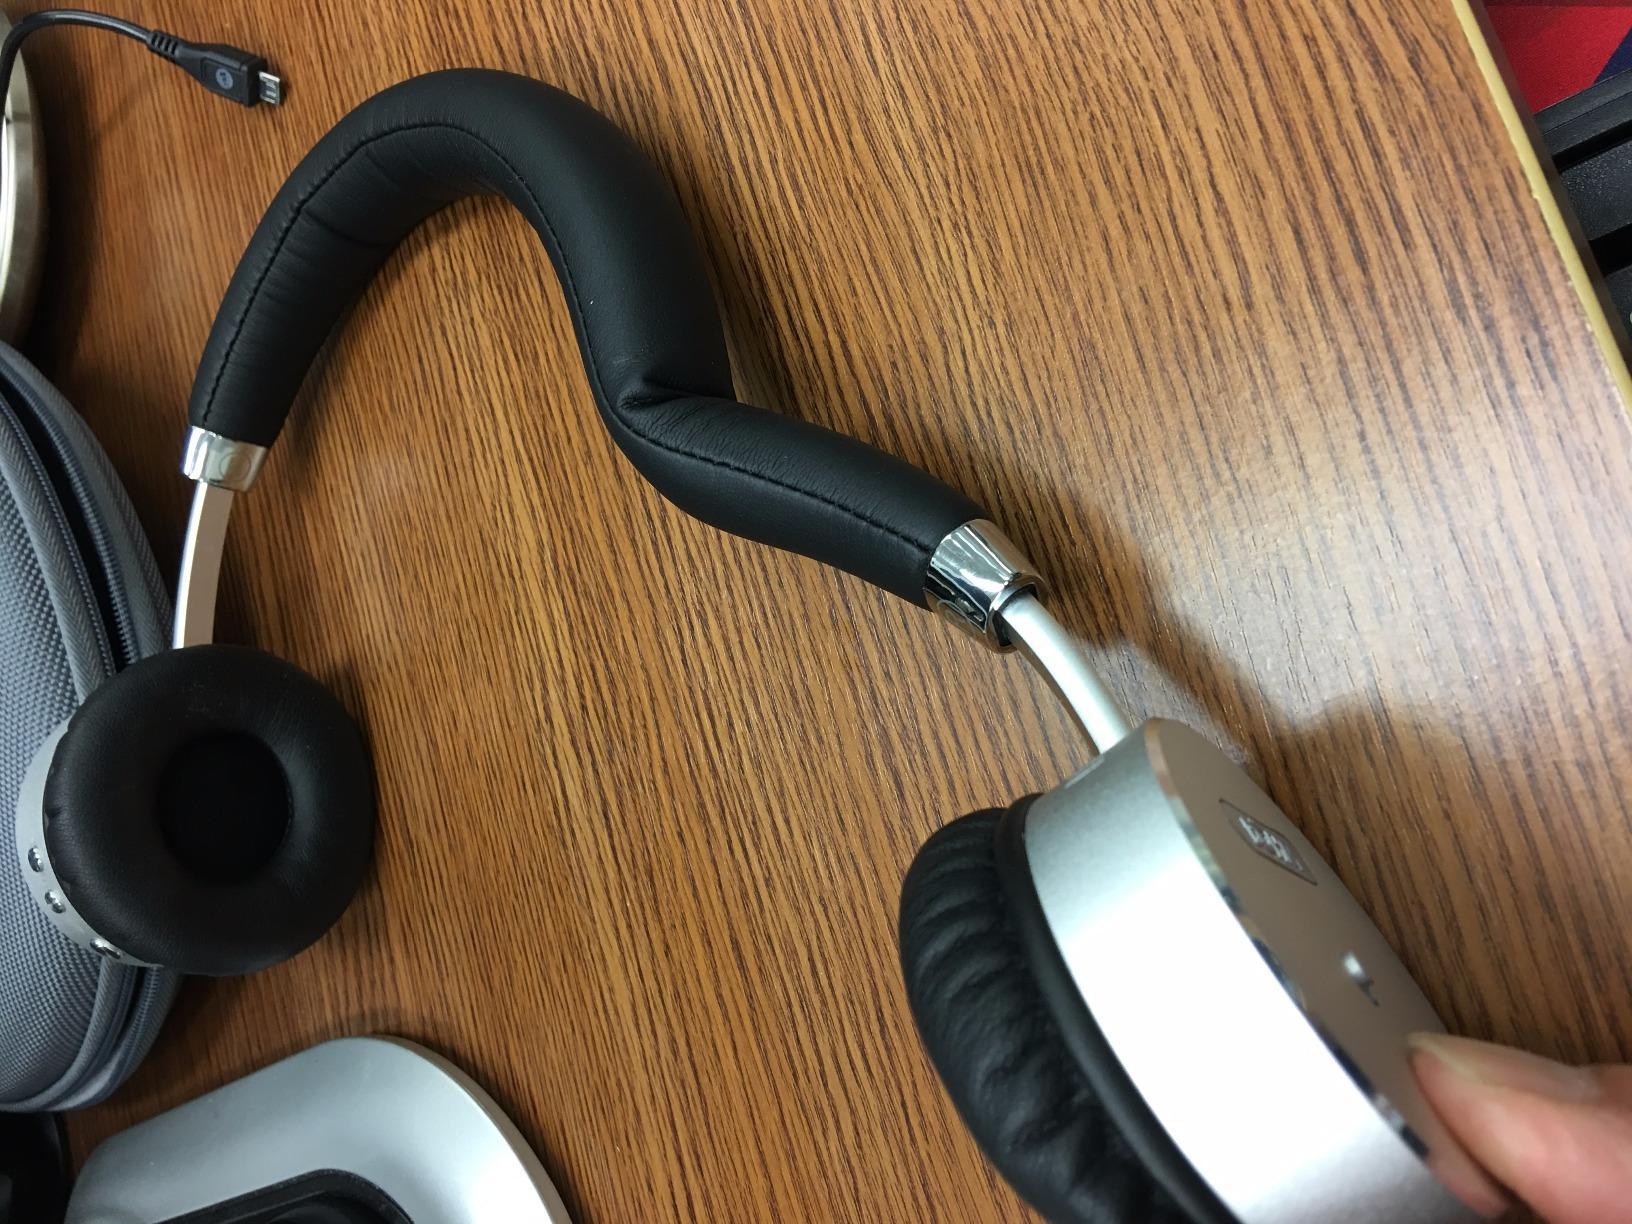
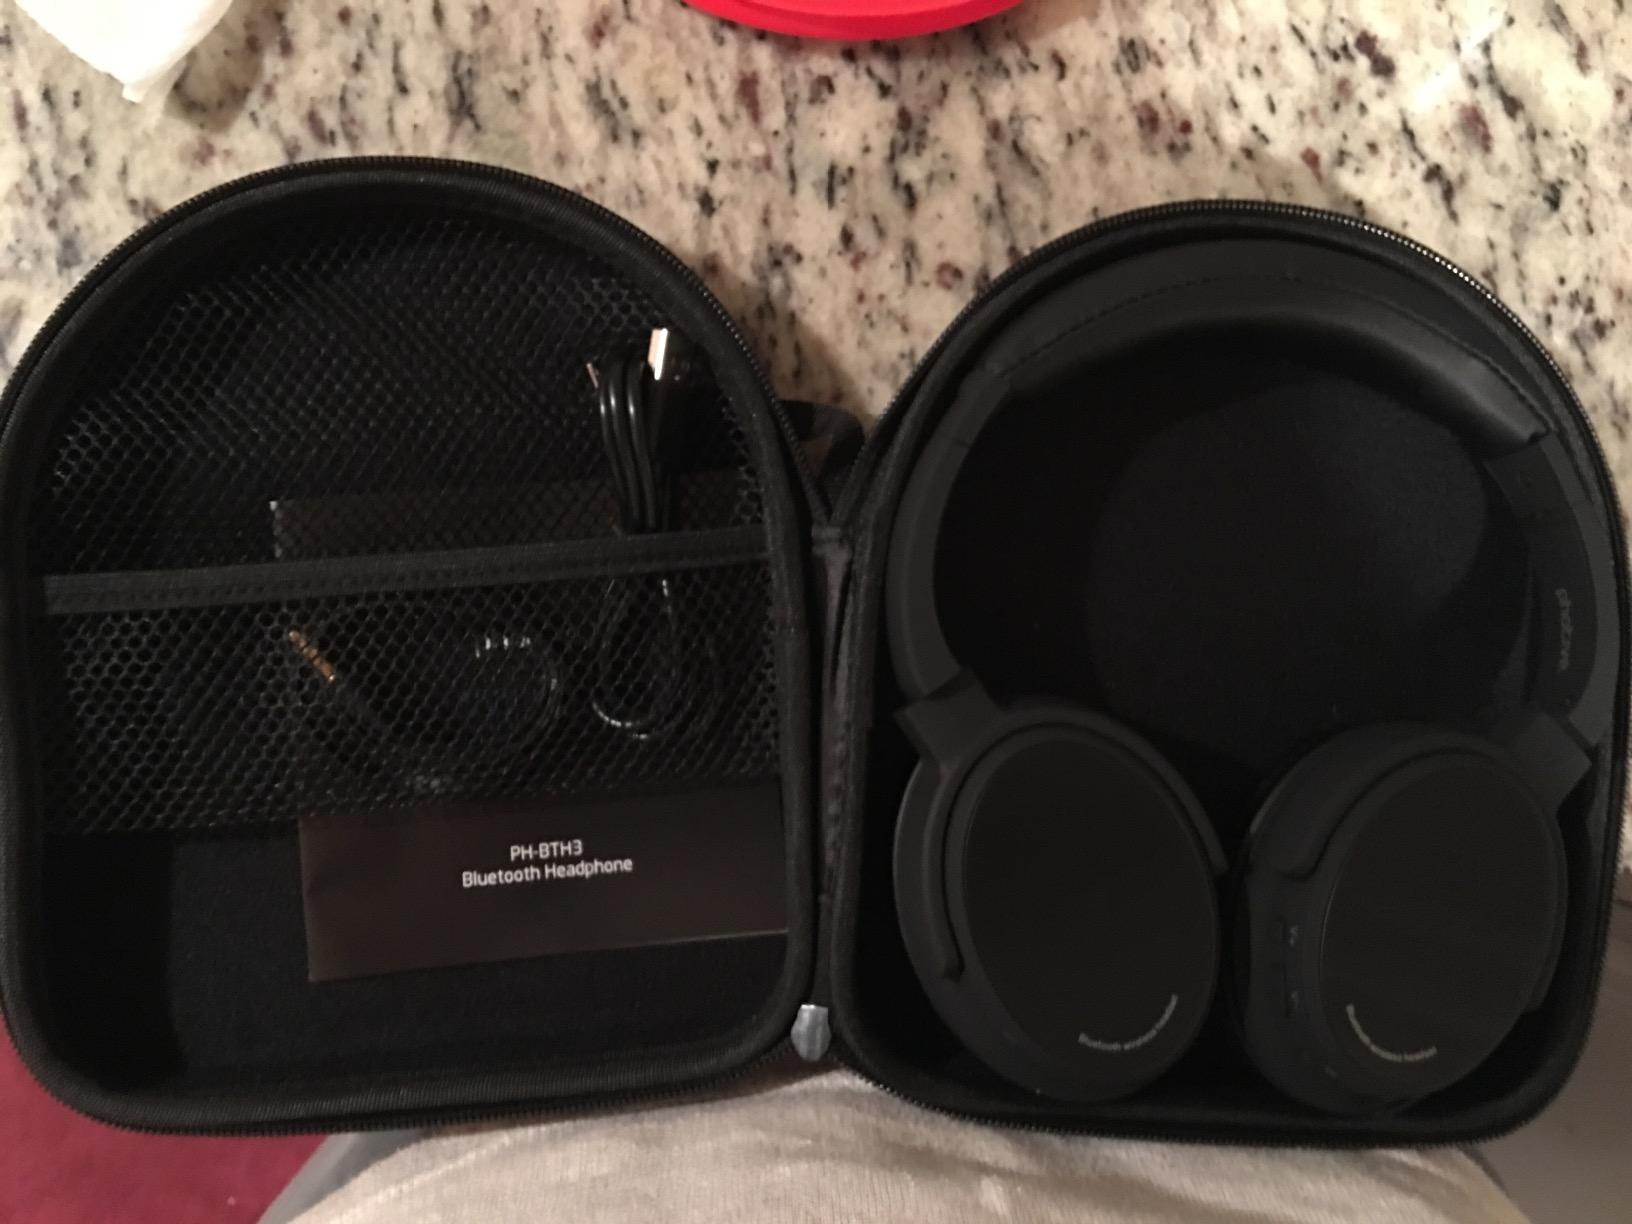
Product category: headphones
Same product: no